Harvard Yard

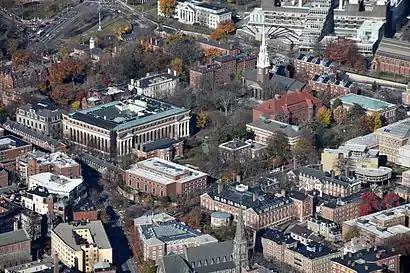
Harvard Yard and environs, from the southeast. The Yard's most prominent buildings bound Tercentenary Theatre: Widener Library (center left), Memorial Church (opposite Widener), University Hall (just beyond Widener, white with white chimneys), and Sever Hall (red roof, opposite University Hall). The Old Yard is the treed area beyond University Hall.

The center of the Yard, known as Tercentenary Theatre, is a wide grassy area bounded by Widener Library, Memorial Church, University Hall, and Sever Hall. Tercentenary Theatre is the site of annual commencement exercises and other convocations.